Born to Kill (1947 film)

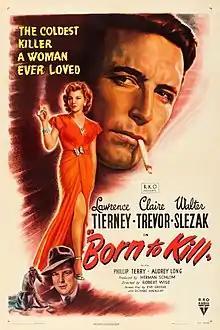
Theatrical release poster by William Rose

Born to Kill (released in the U.K. as Lady of Deceit and in Australia as Deadlier Than the Male) is a 1947 RKO Pictures American film noir starring Lawrence Tierney, Claire Trevor and Walter Slezak with Esther Howard, Elisha Cook Jr., and Audrey Long in supporting roles. The film was director Robert Wise's first film noir production, preceding his later work on "The Set-Up" (1949) and "The Captive City" (1952).